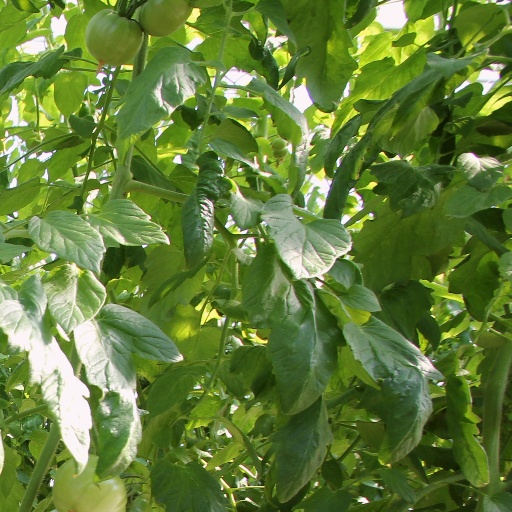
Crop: tomato